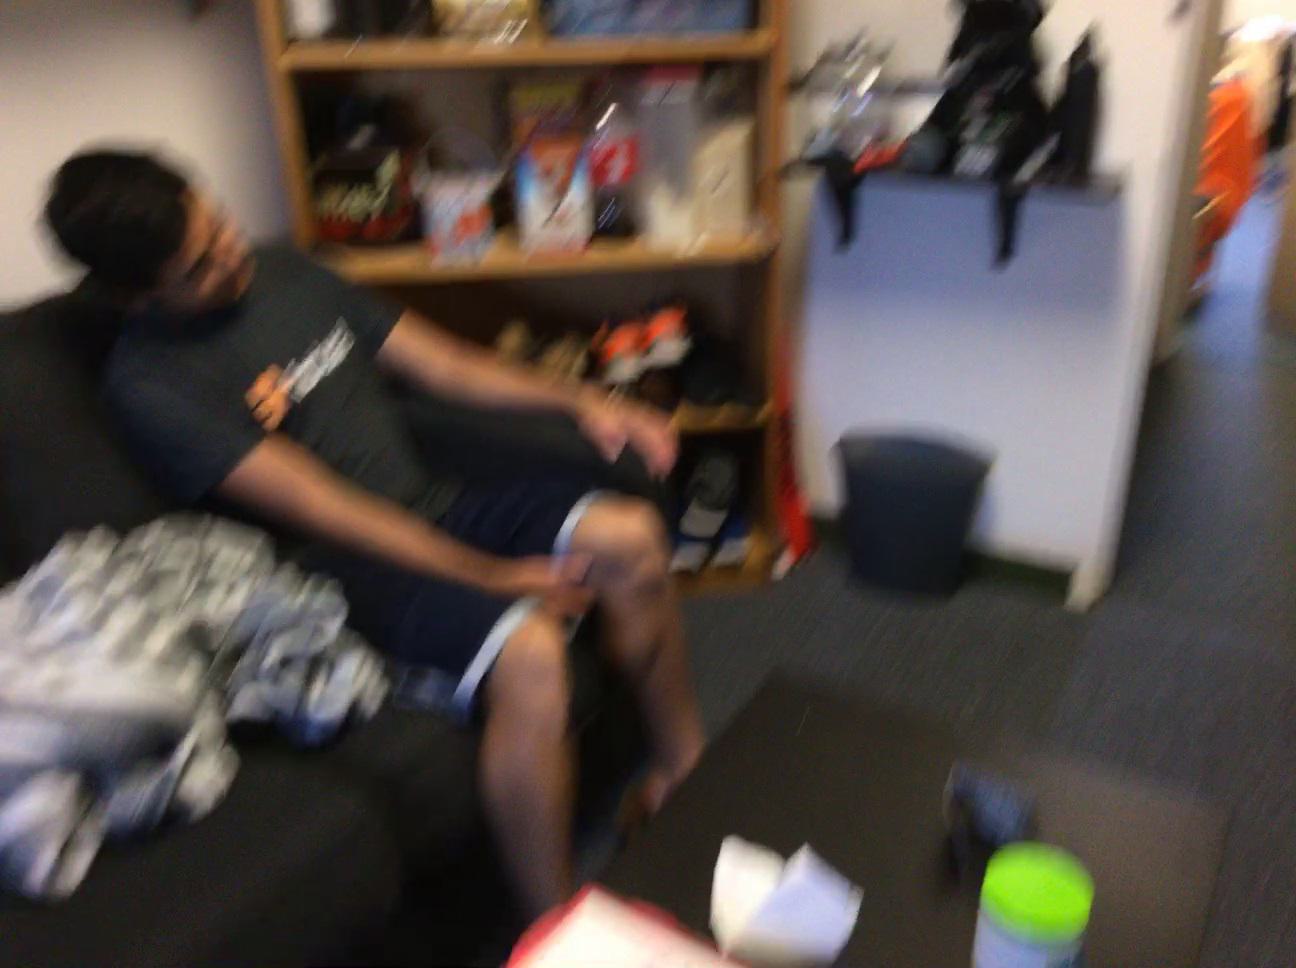
Question: In the image, there is the bin. Pinpoint several points within the vacant space situated right of the bin from the world's perspective. Your final answer should be formatted as a list of tuples, i.e. [(x1, y1), ...], where each tuple contains the x and y coordinates of a point satisfying the conditions above. The coordinates should be between 0 and 1, indicating the normalized pixel locations of the points.
Answer: [(0.807, 0.527), (0.775, 0.520), (0.800, 0.542), (0.767, 0.535), (0.828, 0.567), (0.792, 0.559), (0.758, 0.551), (0.821, 0.586), (0.785, 0.576), (0.813, 0.604), (0.776, 0.595), (0.925, 0.683), (0.881, 0.670), (0.839, 0.659), (0.798, 0.648), (0.921, 0.710), (0.875, 0.696), (0.831, 0.683), (0.789, 0.670), (0.868, 0.724), (0.823, 0.710), (0.779, 0.696)]